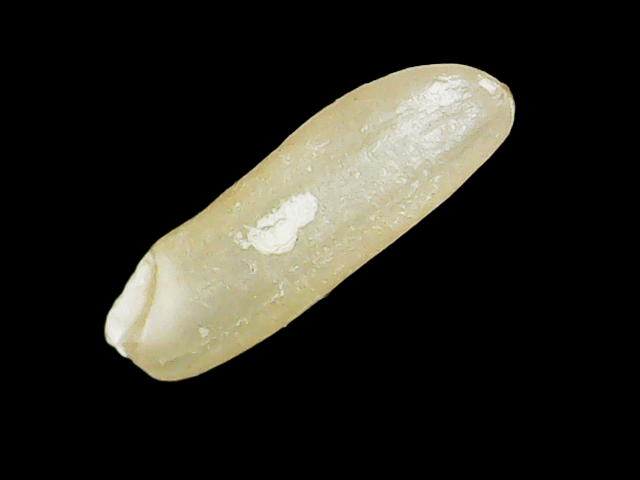
Rice variety: Binadhan16